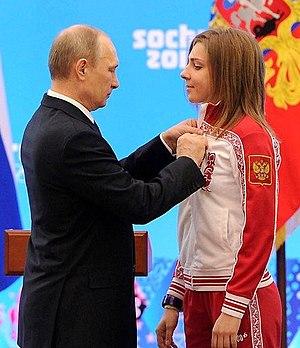
Elena Valerevna Nikitina, née le 2 octobre 1992 à Moscou, est une skeletoneuse russe active depuis 2009. Le 18 janvier 2013, elle gagne sa première épreuve en Coupe du monde à Igls. Elle remporte ainsi son premier titre aux championnats d'Europe lors de cette étape.